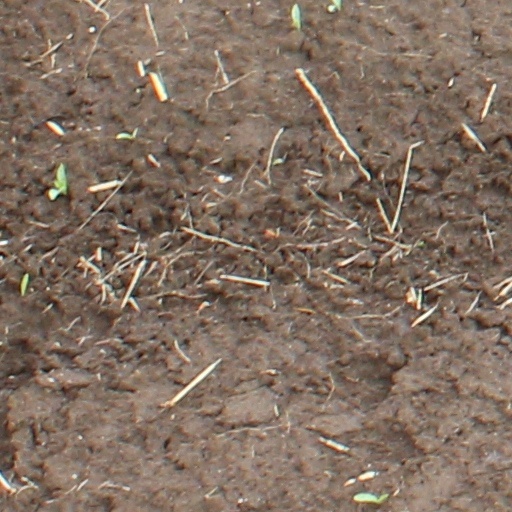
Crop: wheat